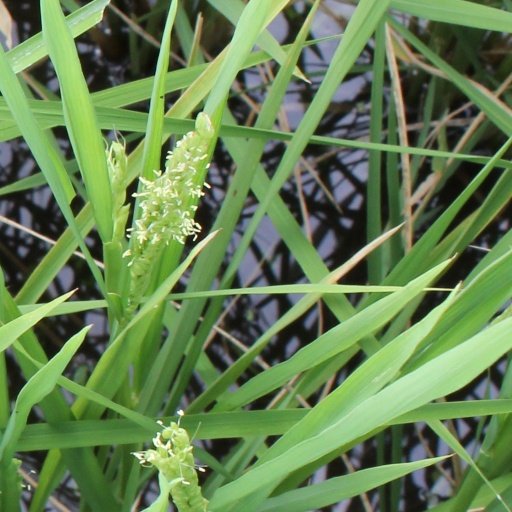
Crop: rice